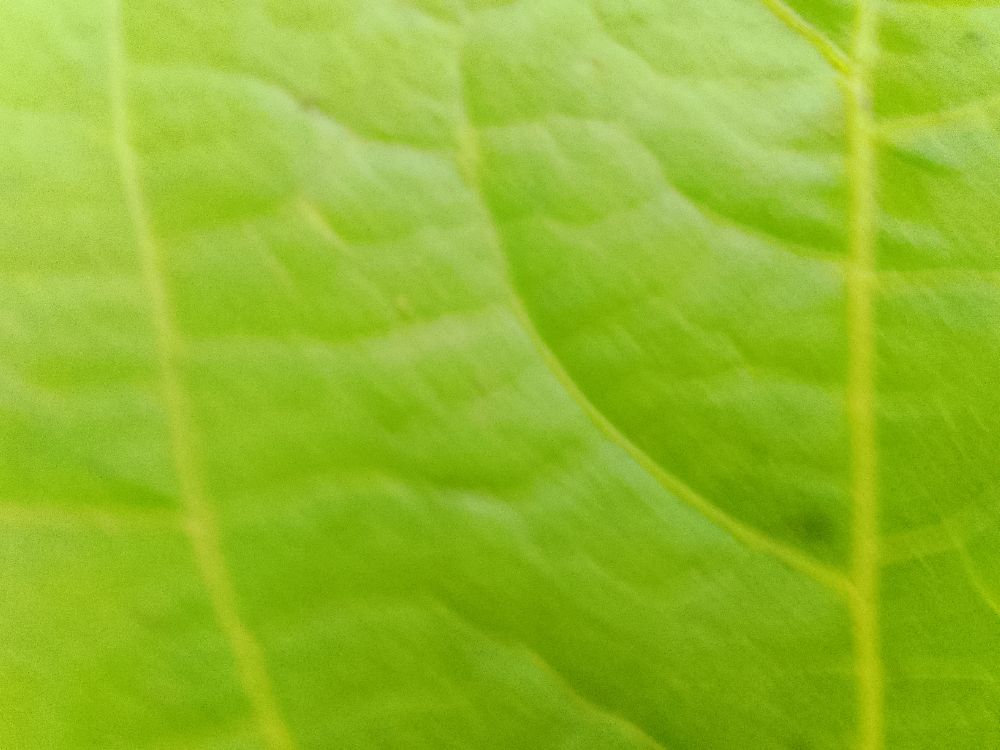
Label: healthy